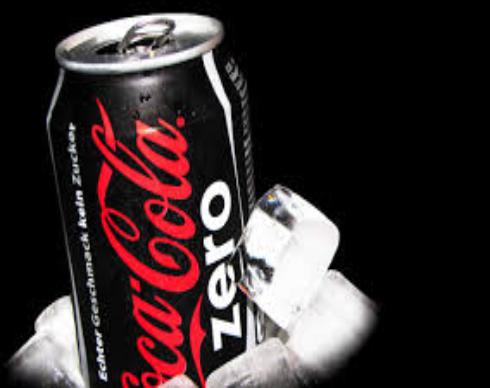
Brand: Coca-Cola Zero
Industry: Food